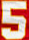
Number: 5